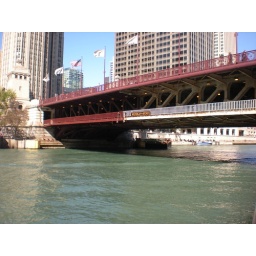
View of Chicago river and the bridge in the background.